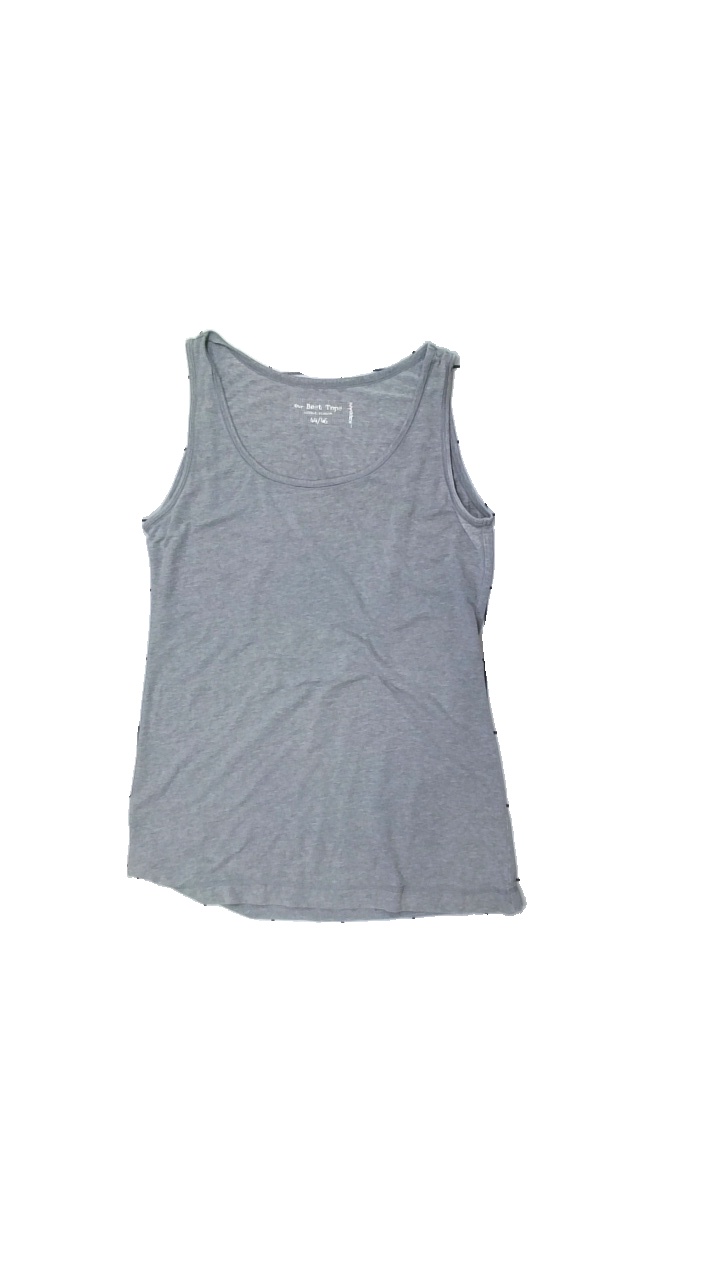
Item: Tank Top (Ladies)
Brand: Kappahl
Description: grey tank top
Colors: Grey
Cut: Loose
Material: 84% Polyester 16% Cotton
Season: All
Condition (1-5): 2
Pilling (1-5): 2
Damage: damaged seams
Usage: Export
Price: <50